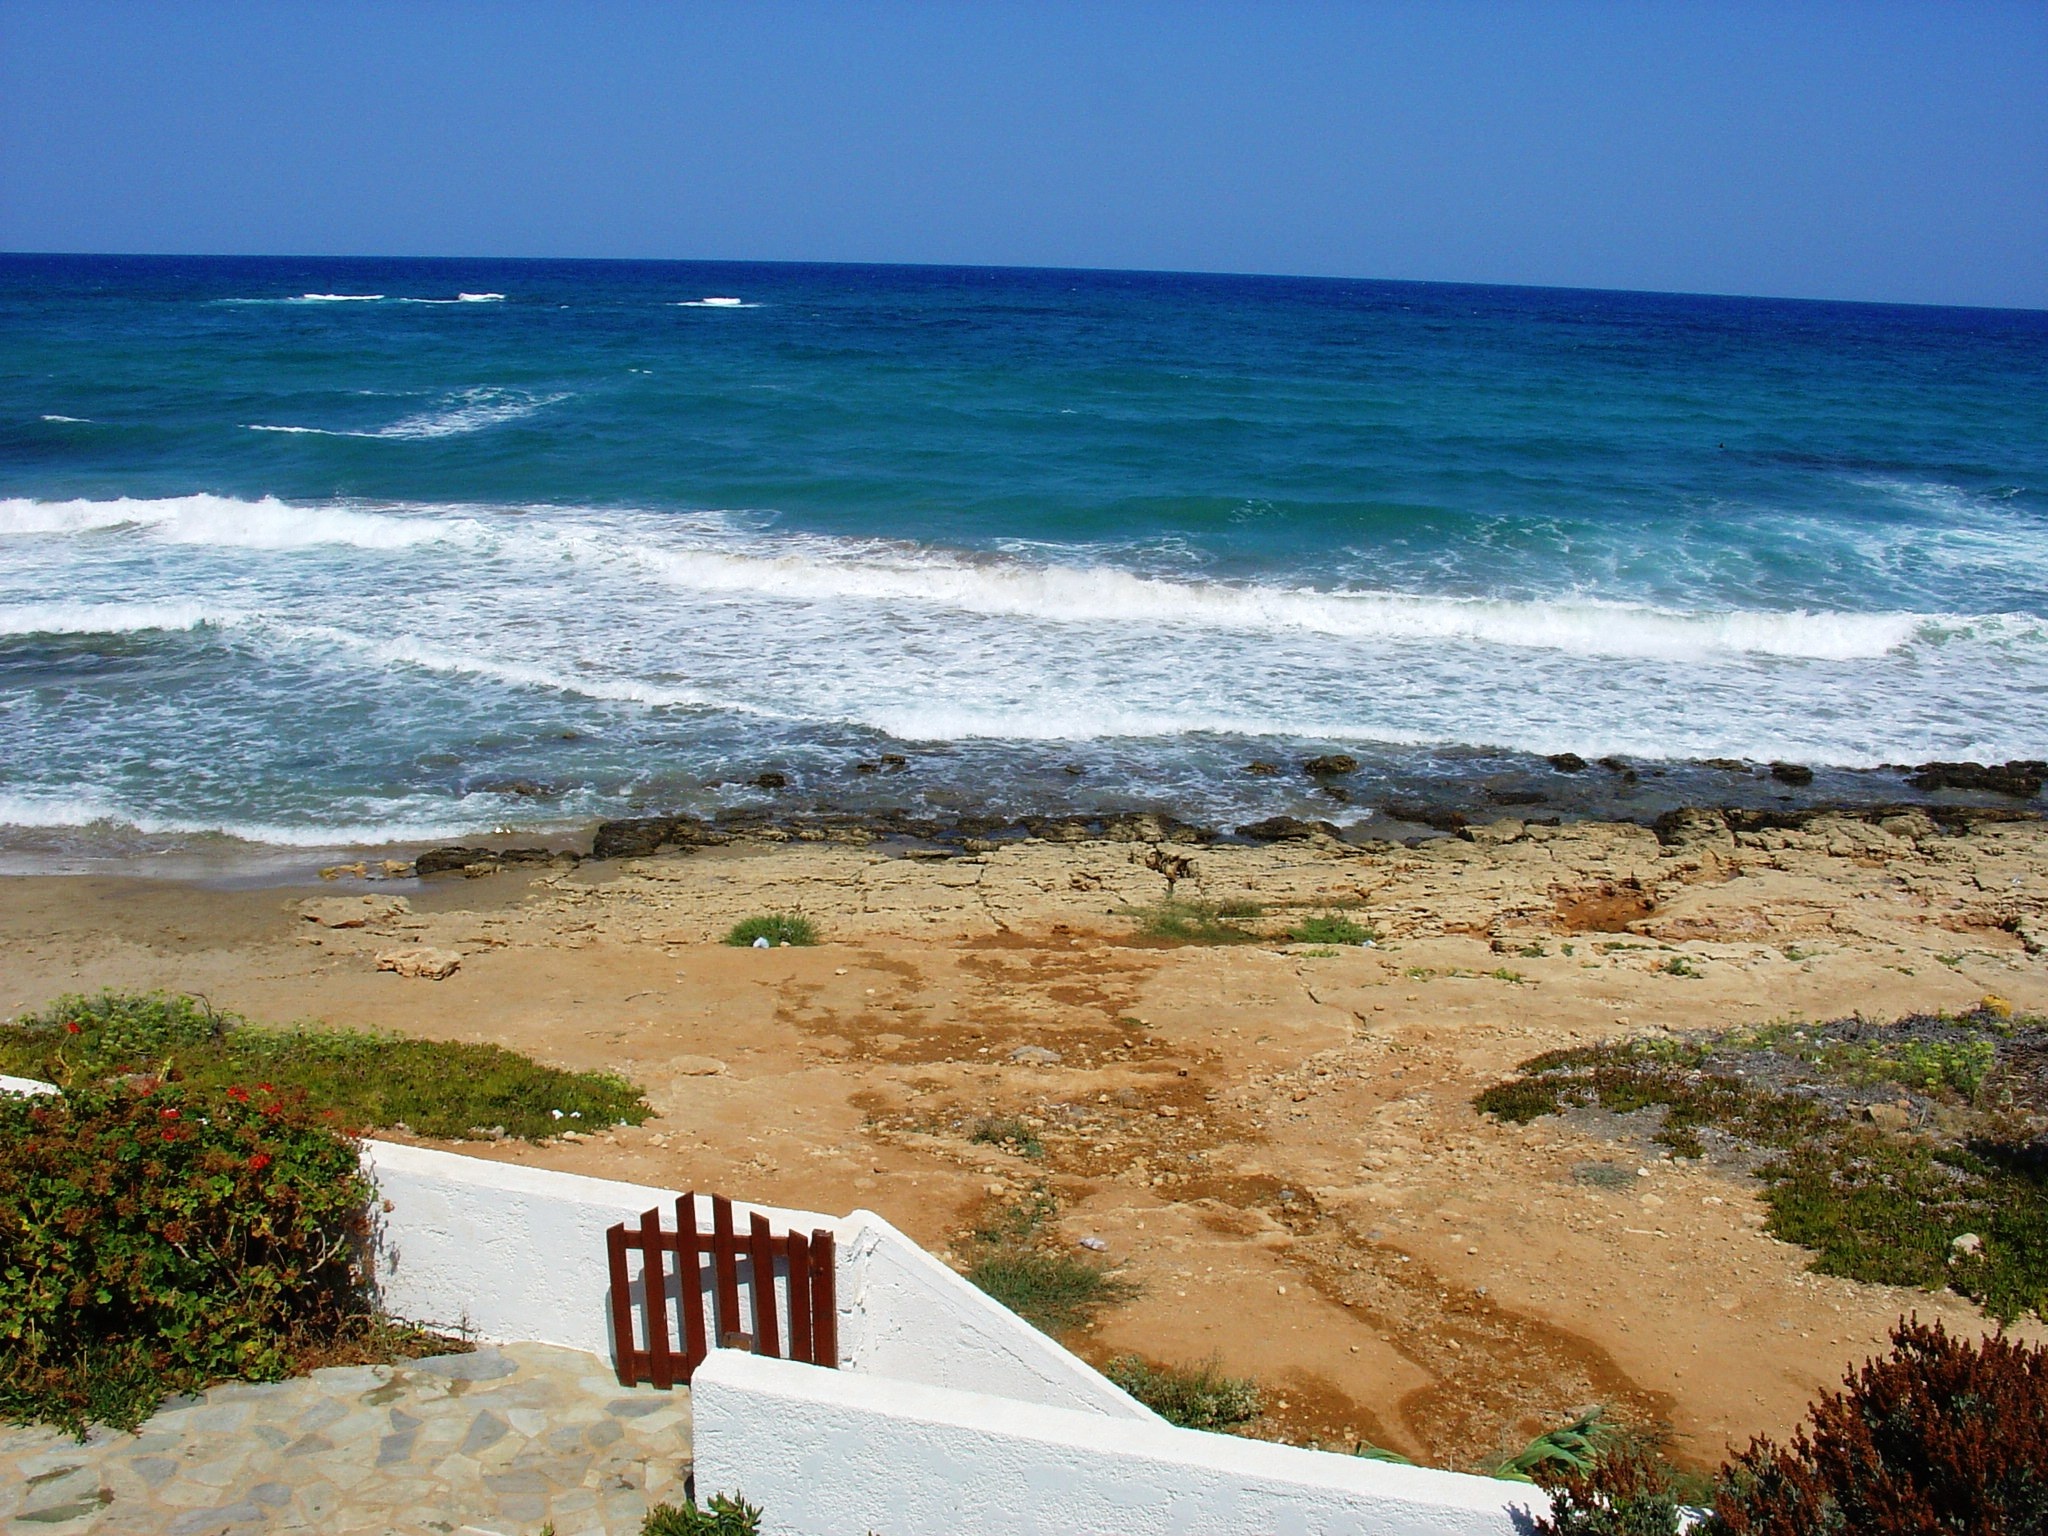
beach, landscape, sea, coast, water, sand, rock, ocean, horizon, shore, wave, view, summer, vacation, cliff, cove, weather, holiday, bay, blue, terrain, material, body of water, holidays, greece, habitat, the sun, cape, crete, the stones, wind wave